Front-wheel drive

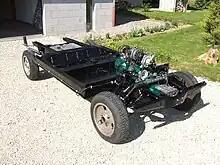
1960's Renault 4 rolling chassis with gearbox ahead of engine

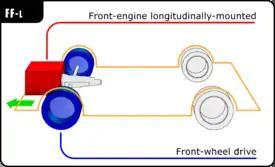
Front-wheel-drive FF layout as used by Audi and Subaru

Front-wheel drive continued with the 1948 Citroën 2CV, where the air-cooled lightweight aluminium flat twin engine was mounted ahead of the front wheels, but used Hooke type universal joint driveshaft joints, and 1955 Citroën DS, featuring the mid-engine layout. Panhard of France, DKW of Germany and Saab of Sweden offered exclusively front-wheel-drive cars, starting with the 1948 Saab 92.